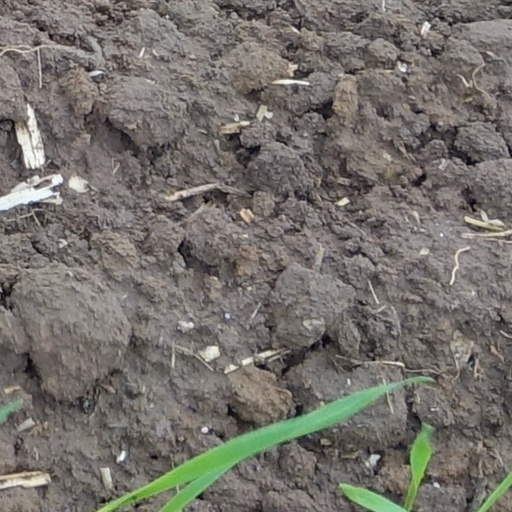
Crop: wheat